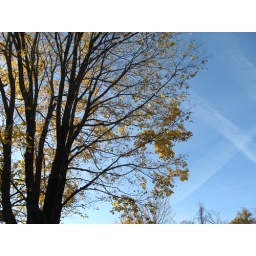
A maple tree turns gold against a blue sky. Photo by Lori Amann-Chetcuti